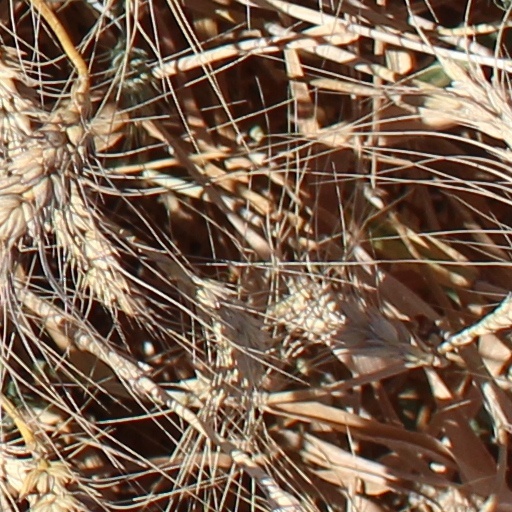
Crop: wheat